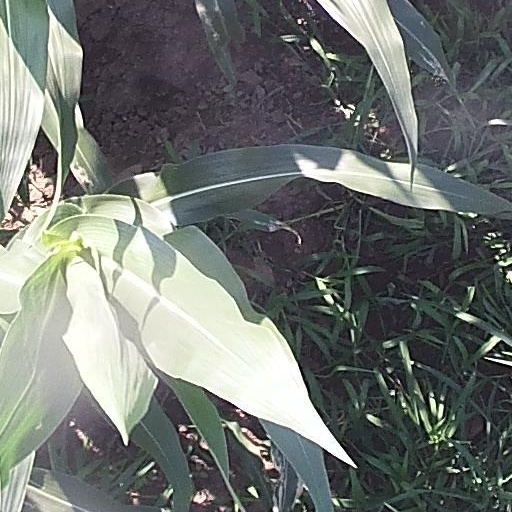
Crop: maize; corn